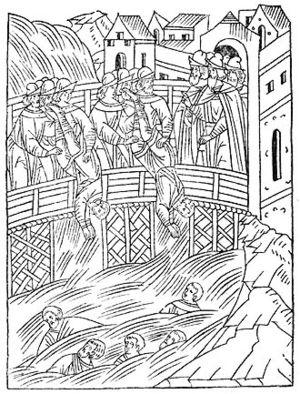
La Chronique de Nikon est la plus importante des chroniques russes du XVIᵉ siècle et tire son nom du patriarche Nikon